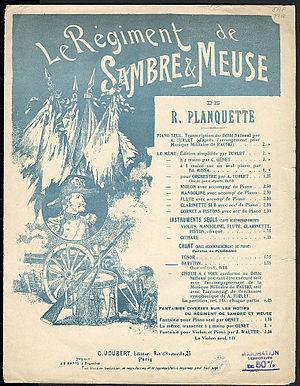
Le Régiment de Sambre-et-Meuse est un chant patriotique français composé en 1870 par Robert Planquette et arrangé en marche militaire par François-Joseph Rauski. Les paroles sont de Paul Cézano; selon Eugène Baillet, c'est le pseudonyme de Guy de Binos, un poète Parnassien.